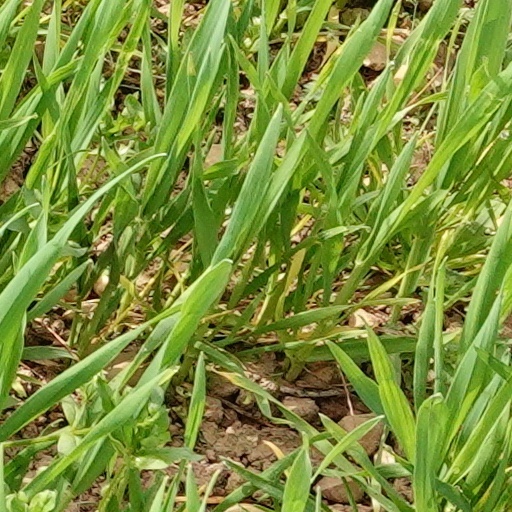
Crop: wheat